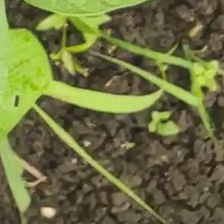
Weed species: Digitaria_SP_(Digitaria Sanguinalis )